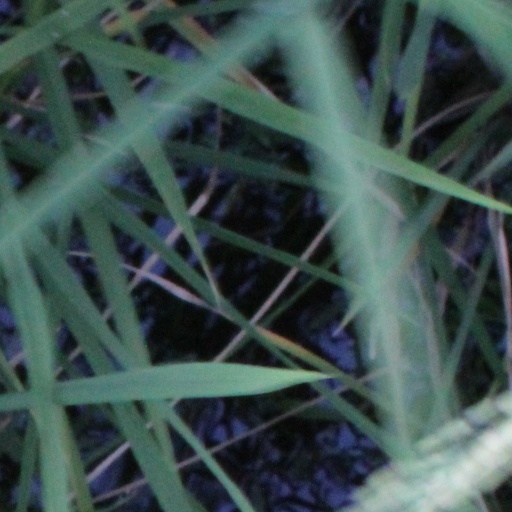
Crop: rice